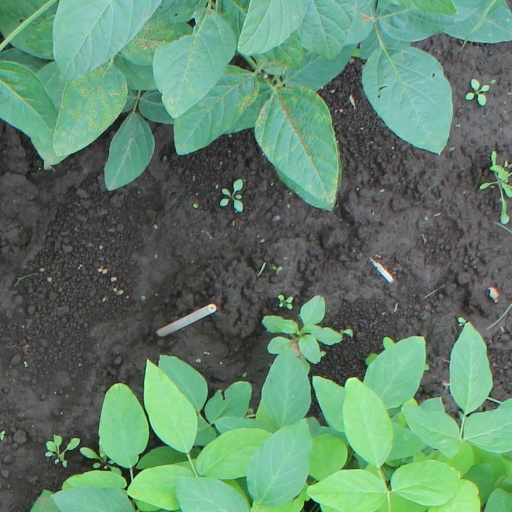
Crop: soybean